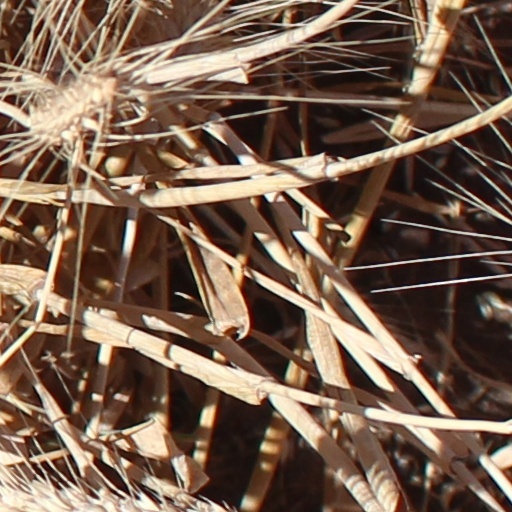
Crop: wheat